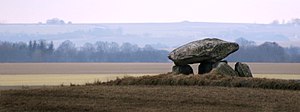
Tragtbægerkultur / Gravskik / Runddysser og langdysser
Stendysse nær Vinstrup, Nørhald
"Tragtbægerkulturen er en arkæologisk kultur, den første jordbrugskultur i Norden og derved begyndelsen til bondestenalder eller yngre stenalder. Kendetegnende er at økserne nu blev slebet; de ældste arkæologer talte derfor om den ""slebne flints tid"".